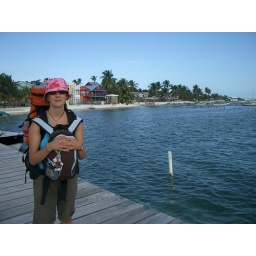
Our hostel is the red building in the background